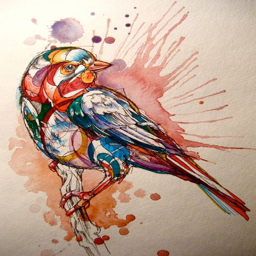
love the colors on this bird .